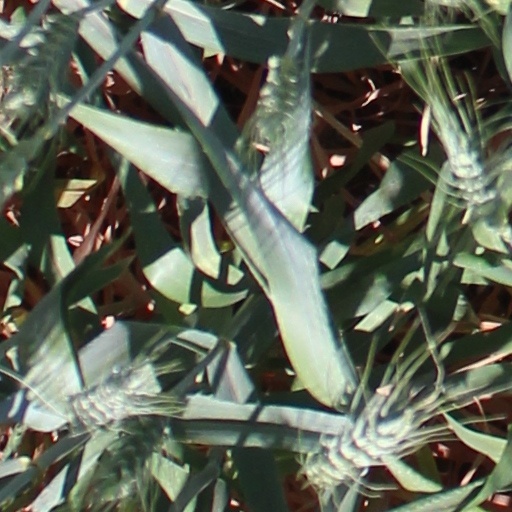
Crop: wheat